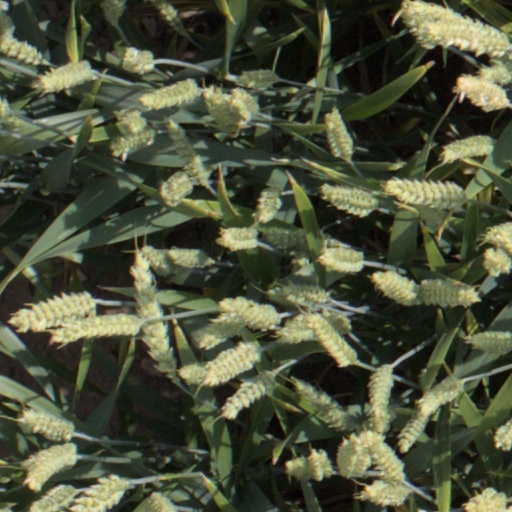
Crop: wheat